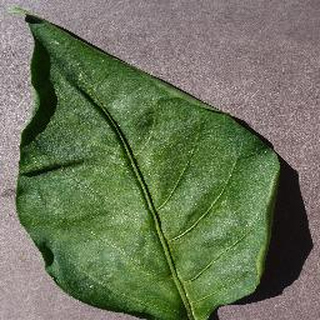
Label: healthy_bell_pepper